Willem C. Vis Moot

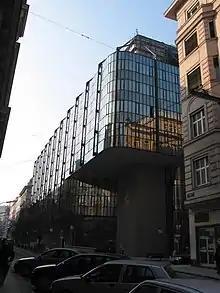
Juridicum, University of Vienna

The oral arguments then take place in Vienna and Hong Kong. In Vienna, they begin every year with a formal opening reception on the Friday a week before Easter and close with the finals on Thursday of Holy Week. On Thursday night preceding the opening ceremony, the Moot Alumni Association traditionally organises its welcoming party for student participants, coaches, and moot alumni. The general rounds of the oral arguments take place at the Law Faculty of the University of Vienna (the Juridicum) and several near-by law offices on Saturday through Tuesday. They start on Saturday morning, 8:30 a.m. (for those 25 or so teams who have caught the first "slot"), with every competing team arguing in four hearings (against four different teams, usually pairing a team from a civil law country with a team from a common law country) during the next four days. The preliminary rounds conclude on Tuesday afternoon with the announcement of the 64 highest-ranking teams (32 for Hong Kong) which move on to the elimination rounds. Entering elimination rounds is an achievement in itself, especially since the scoring in general rounds is not consistent across the board. Elimination rounds subsequently take place on Tuesday night, Wednesday and Thursday, culminating in the final argument. The moot closes with an awards banquet following the final argument.